Ampelmann system

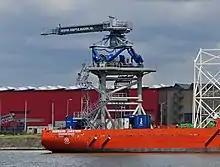
Ampelmann E-type on the platform supply vessel "NORMAND JARSTEIN"

Accessing any offshore structure can be problematic due to the movement of a vessel relative to the structure. The Ampelmann eliminates any relative motion by taking instant measurements of the ship’s motions and then compensating movement using a Stewart platform. This means that the top of the Ampelmann remains completely stationary compared to the structure. The offshore gangway can then be extended towards the structure, so all personnel can walk to work offshore safely, even in high wave conditions. The system operates at maximum windspeed of 20 m/s or 38 knots.